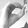
ASL letter: O